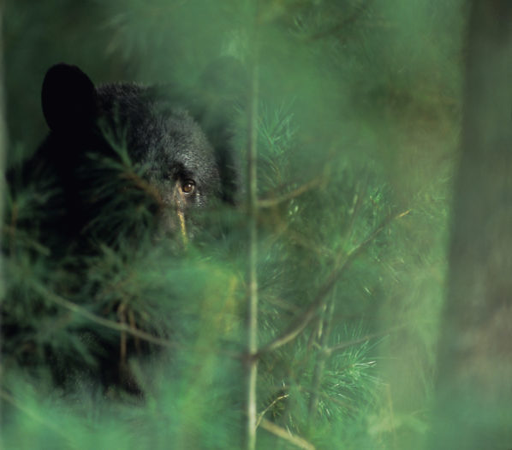
black bear in the forest .